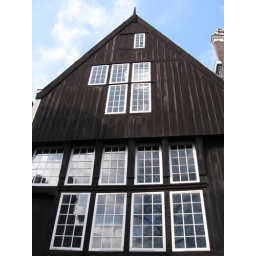
the only wooden house in amsterdam.